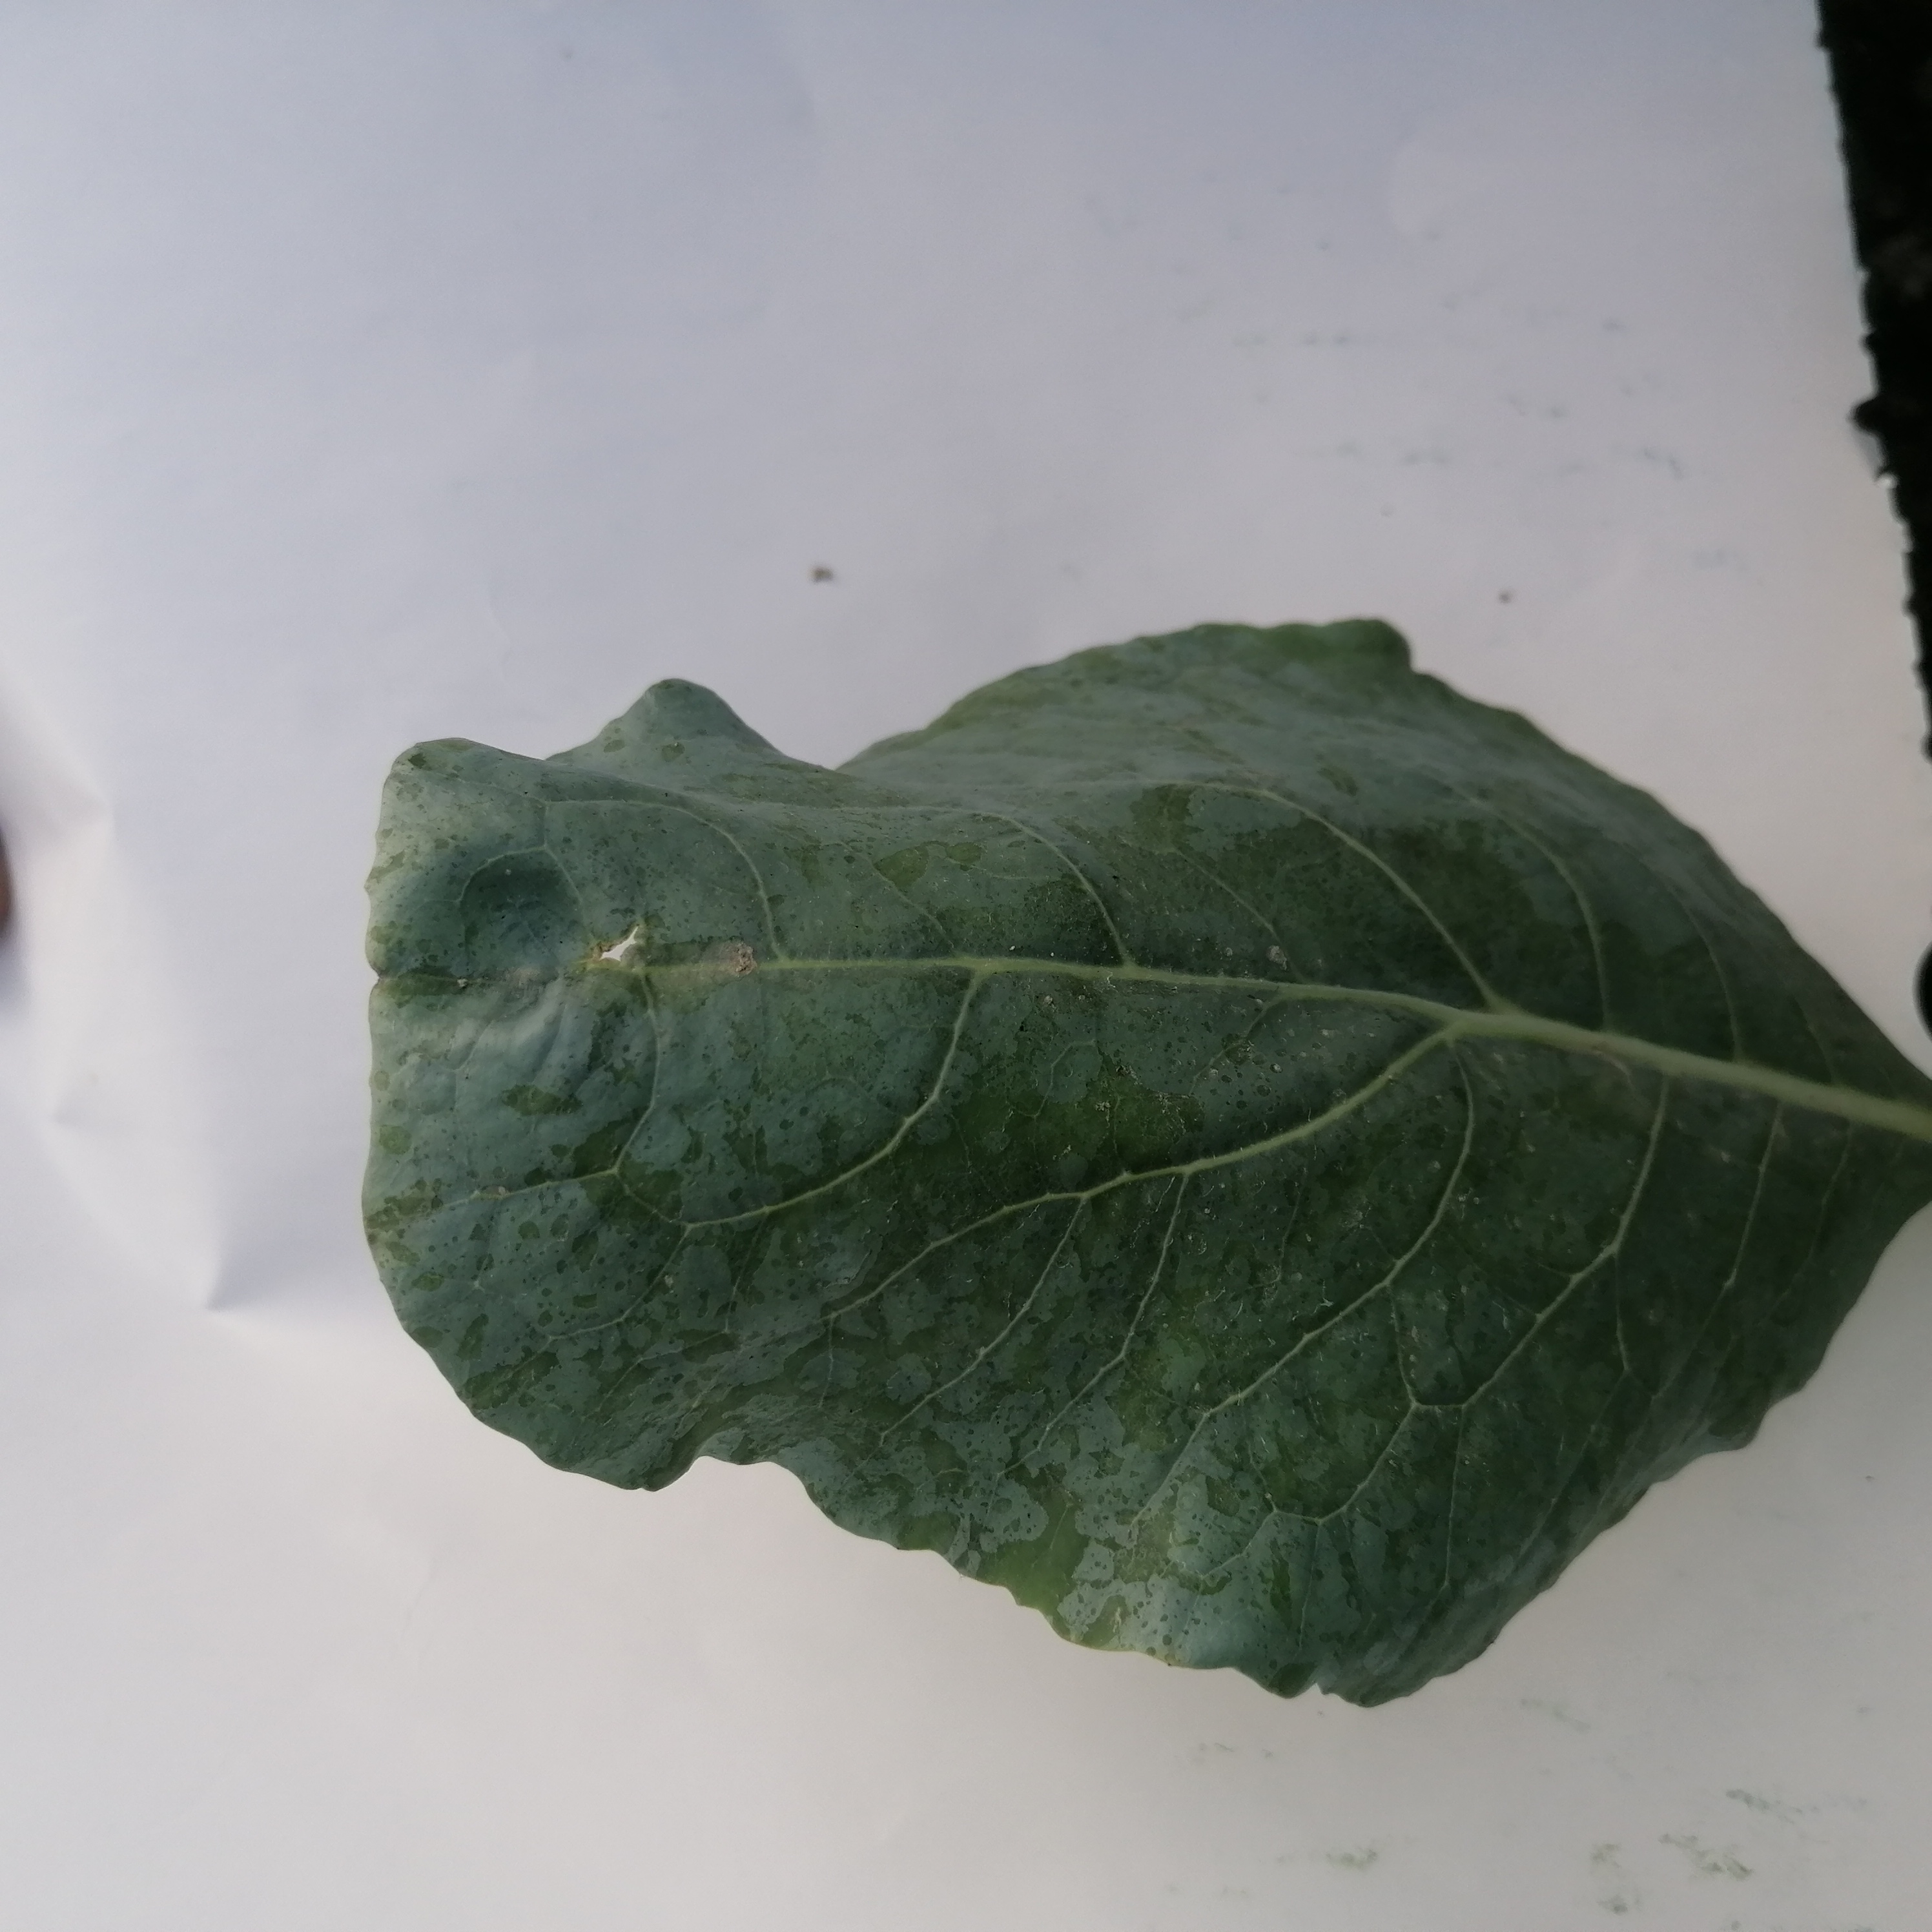
Label: Healthy